Preparticipation physical evaluation

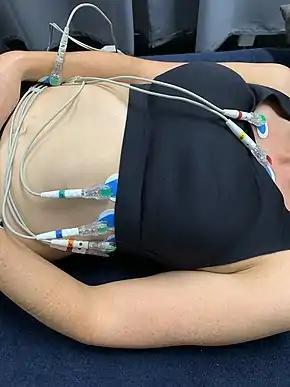
ECG of an athlete

In sports medicine, a preparticipation physical evaluation (PPE) is a physical examination of an athlete. PPEs screen for a variety of conditions, including athletic heart syndrome and risk of sudden cardiac death. PPEs are required for athletic participation according to the laws of some jurisdictions and the rules of many sports governing bodies. PPE is known by a variety of other names, such as preparticipation evaluation, preparticipation physical examination, preparticipation screening, sports physical, sports physical exam, examination for participation in sport, and similar.